Biology in fiction

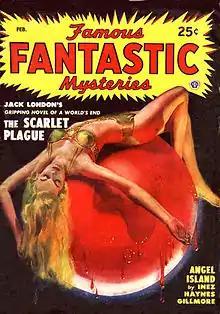
Jack London's 1912 "The Scarlet Plague" (reprinted in 1949) takes place after an uncontrollable epidemic.

Diseases, both real and fictional, play a significant role in both literary and science fiction, some like Huntington's disease and tuberculosis appearing in many books and films. Pandemic plagues threatening all human life, such as "The Andromeda Strain", are among the many fictional diseases described in literature and film. Science fiction takes an interest, too, in imagined advances in medicine. "The Economist" suggests that the abundance of apocalyptic fiction describing the "near annihilation or total extinction of the human race" by threats including deadly viruses rises when general "fear and unease", as measured by the Doomsday Clock, increase.